Red Buttes Wilderness

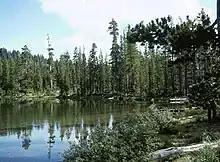
Azalea Lake in Red Buttes Wilderness

Primary recreational activities in the Wilderness include hiking, camping, horseback riding, and wildlife watching. Several hiking trails run throughout the Wilderness, including Azalea Lake Trail, Frog Pond Trail, Cameron Meadows Trail, and Butte Fork Trail. The Bigfoot Trail also passes through the wilderness, using the Boundary National Recreation Trail as well as other seldom hiked trails.